17th Connecticut Infantry Regiment

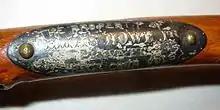
Notable Member: Private Elias Howe Jr's ID plaque on his shillelagh (cane). Used while he was serving as the 17th's Regimental Postmaster from 1862-1865.

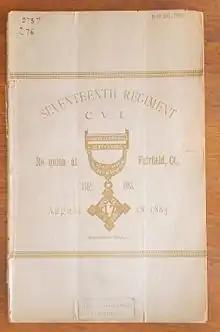
Cover photo of pamphlet re: 'The Seventeenth Annual Re-union of the 17th Connecticut Vol Regiment C.V.I. - 1883. The emblem on the cover is of the G.A.R. (Grand Army of the Republic), a medal worn by surviving members of the 17th.

"17th Connecticut Volunteers at Gettysburg: June 30th and July 1st, 2d and 3d, 1884" (Bridgeport, CT: Standard Association, Printers), 1884.